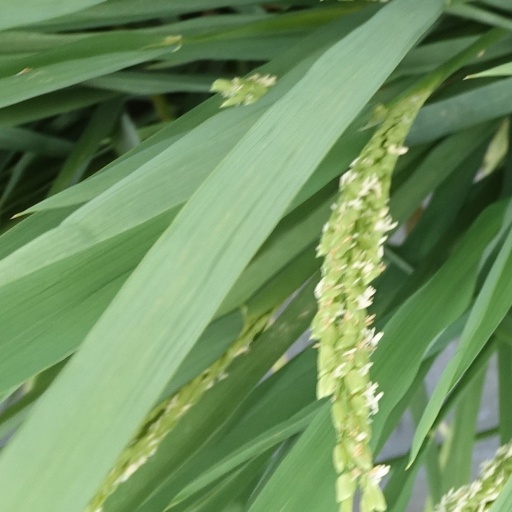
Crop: rice